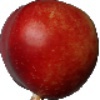
Label: Nectarine 1